2021 Rugby World Cup final

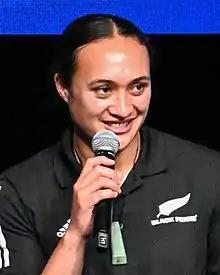
New Zealand captain Ruahei Demant was named player of the match

At the start of play, England established the dominance they would have in the opening minutes of the game; the first try was scored by English fullback Ellie Kildunne in the third minute and was converted by kicker Emily Scarratt. Play moved to inside the England 22-metre line after restart. Though New Zealand won a penalty in the sixth minute and elected to kick for goal, it did not go over; their subsequent restart escaped the clutches of their right-sided players and went into touch, with play ending up inside New Zealand's 22. Their captain, Ruahei Demant, managed to run the ball into the England half, threatening the defence, until New Zealand conceded a penalty. England chose to take a line-out, kicking close to the try line and winning the throw, then playing a ruck and maul to successfully push over the line for Amy Cokayne to score in the 13th minute, with Scarratt also converting this for England to lead by 14 points in as many minutes.